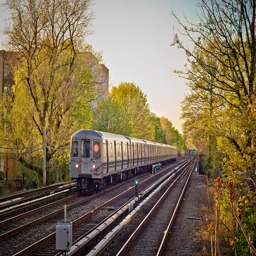
A silver train traveling down tracks through a forest.
A train going down the tracks on a fall day
the B train rides along some tracks surrounded by trees and buildings on either side
A passenger train moving down the tracks at the edge of a city.
A set of train tracks with one passenger train on a set of the railroad tracks.